Philip Hershkovitz

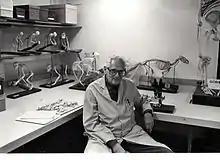
1987 Fieldiana Zoology, No: 39 (festschrift)

Hershkovitz retired in 1974, but continued his research unabated as Curator Emeritus, and in 1980–81 he worked in the field in Peru. In 1987, a festschrift was published for him under the title "Studies in Neotropical Mammalogy: Essays in Honor of Philip Hershkovitz", an honor that had been given to only three previous Field Museum scientists. It included papers on some of the fields Hershkovitz had worked in, a biography and bibliography of him by Bruce Patterson, and a review, written by Hershkovitz himself, of the historical development of mammalogy in the Neotropics. By 1987, he was still tireless, spending long days in the museum without even pausing for lunch. He worked in Brazil on several occasions, the last in 1992, after which his health prevented him from going. He died from complications resulting from bone cancer at the Northwestern Memorial Hospital in Chicago on 15 February 1997, at the age of 87; he continued to work on his mammalogical research until two weeks before his death. He was survived by two sons, a son-in-law, and two grandchildren.